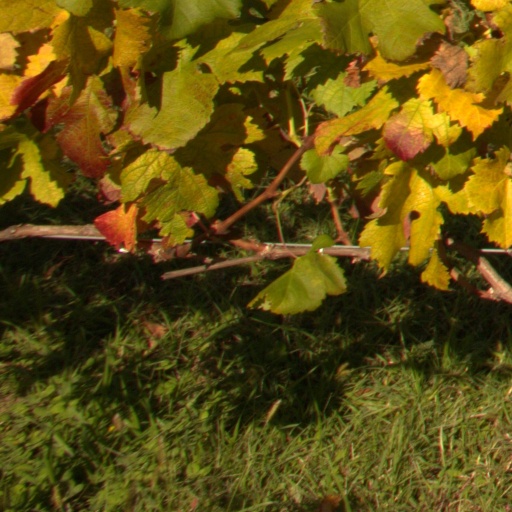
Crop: grape